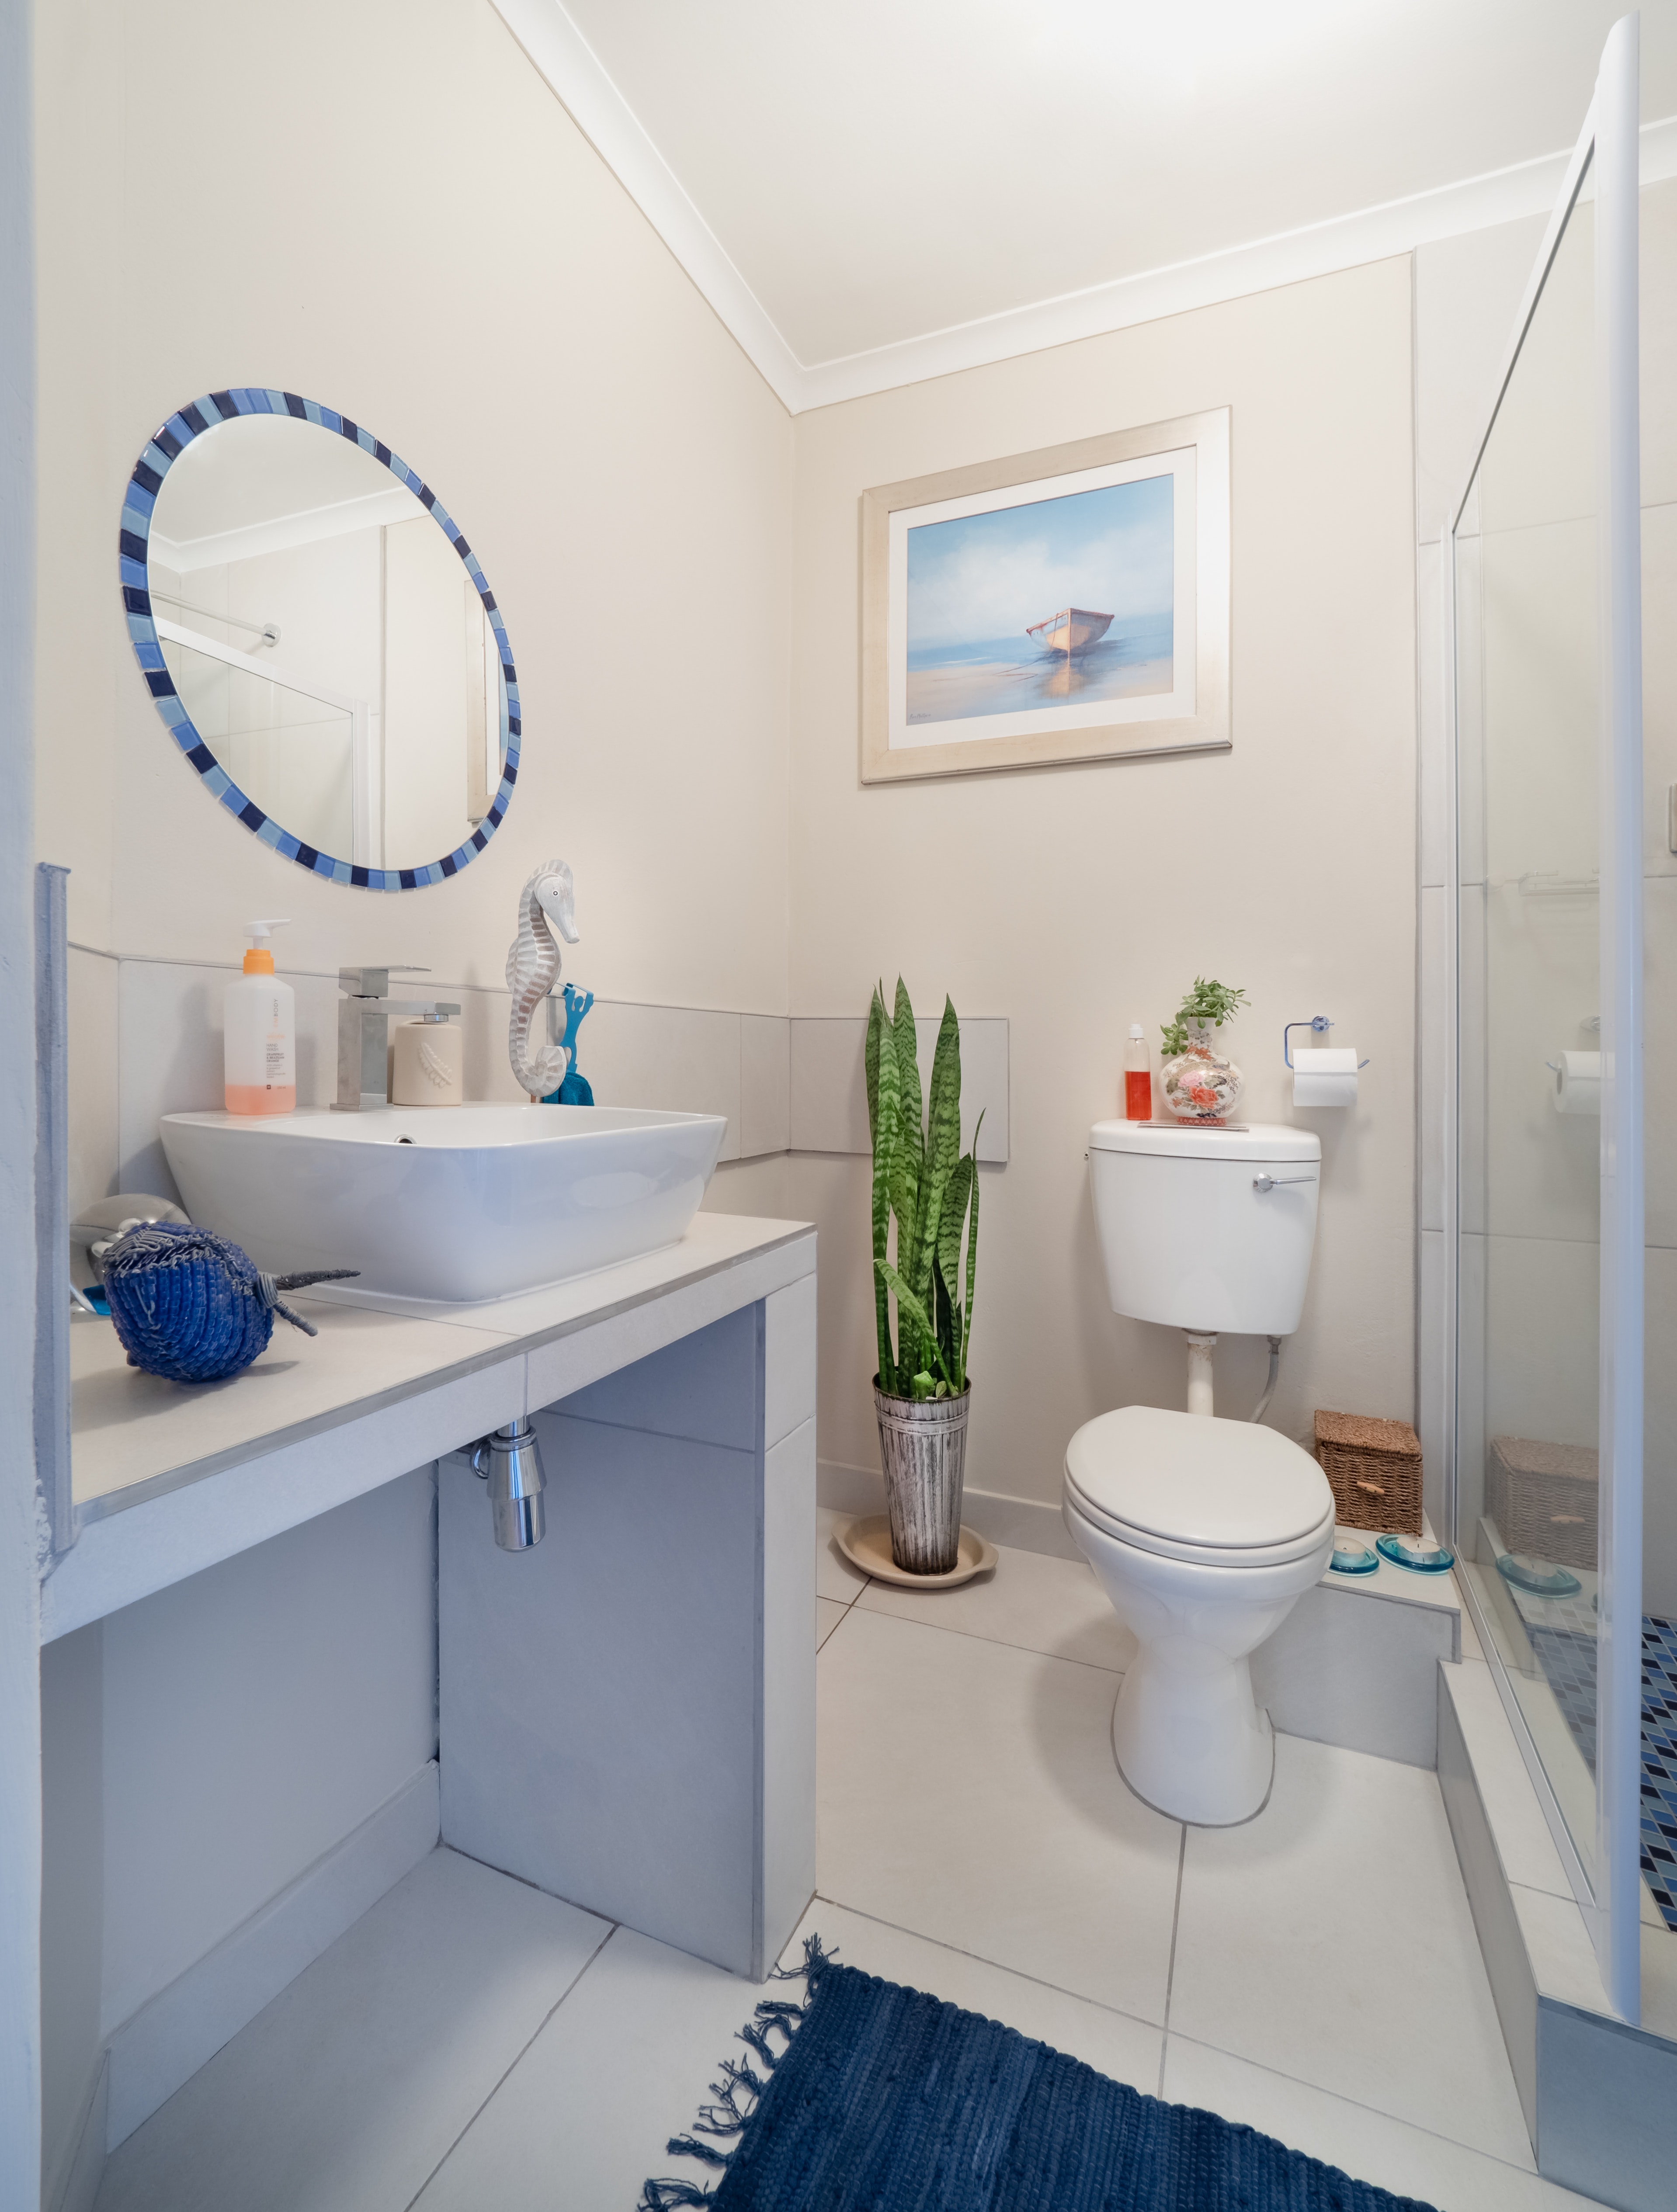
bathroom, room, blue, property, interior design, plumbing fixture, architecture, toilet, ceiling, house, floor, furniture, building, tile, real estate, tap, home, bathtub, sink, ceramic, toilet seat